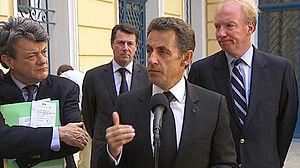
Nicolas Sarkozy se déplace dans le Var pour témoigner aux Varois de la solidarité nationale.
Les inondations des années 2010 dans le département du Var en France sont des phénomènes récurrents de débordement de cours d'eau et de ruissellement urbain intense, d'une fréquence et d'une létalité inhabituelles. En dix ans de 2010 à 2019, cinquante-quatre personnes perdent la vie dans neuf événements météorologiques significatifs survenus dans ce département.